José Martínez Berasáin

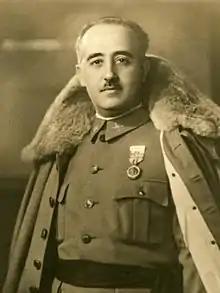
Francisco Franco

Following rebel seizure of Navarre on 20 July the regional Carlist executive re-formatted itself as Junta Central Carlista de Guerra de Navarra with Joaquín Baleztena as president and Martínez Berasáin as his deputy. However, scholars claim that Martínez was "hombre fuerte" of the organization and that he remained its actual leader. It is not clear whether he superseded Baleztena or whether the latter acknowledged Martínez’ contacts, energy and skills and voluntarily ceded the leading role. Either in late July or in August his status was confirmed formally; in early September 1936 JCCGN publicly declared Martínez its jefe, with Baleztena named the honorary president. Fal remained skeptical about autonomous position adopted by the Junta, yet he decided to acknowledge it and named Martínez "comisario carlista de guerra de Navarra".